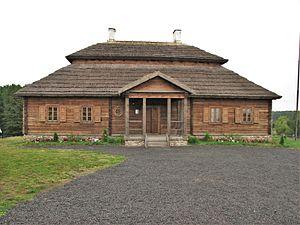
Andrzej Tadeusz Bonawentura Kościuszko est un officier polonais qui participe à la guerre d'indépendance des États-Unis et organise une insurrection contre la domination russe et prussienne en 1794. Il est aujourd'hui considéré comme un héros national en Pologne, en Biélorussie, en Lituanie et aux États-Unis.